Constitutional status of Cornwall

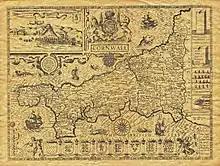
John Speed's 1614 map of Cornwall. It features the Royal Arms of England as well as the arms of the Duchy of Cornwall.

The Kilbrandon Report (1969–1971) into the British constitution recommends that, when referring to Cornwall, official sources should "on all appropriate occasions" use the designation of "duchy" when referring to Cornwall itself, in recognition of its "special relationship" with the Crown.